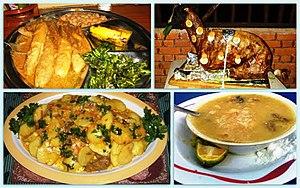
Les Chaggas sont un peuple bantou d'Afrique australe, vivant en Tanzanie, principalement sur les contreforts du Kilimandjaro et du mont Méru. Quelques communautés vivent également au Kenya.